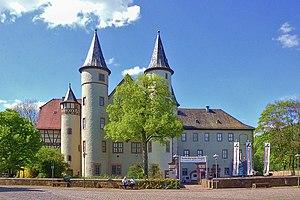
Lohr am Main est une ville de Basse-Franconie dans l'arrondissement du Main-Spessart en Bavière. Elle est située sur le Main dans le Spessart environ à mi-chemin entre Wurzbourg et Aschaffenbourg en Basse-Franconie. Lohr est le siège, mais n'est pas membre de la communauté d'administration Lohr am Main.